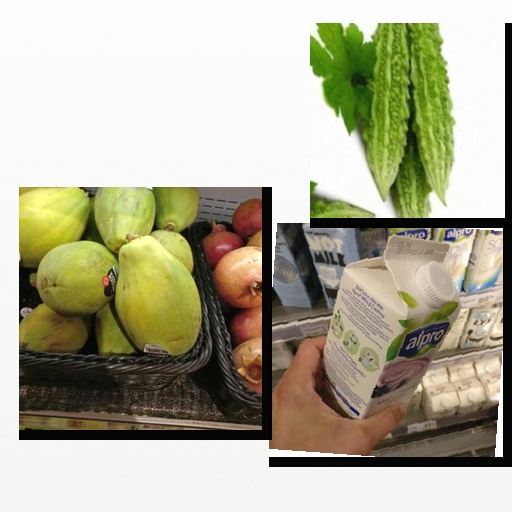
Food items: papaya, bitter_gourd, blueberry_soyghurt